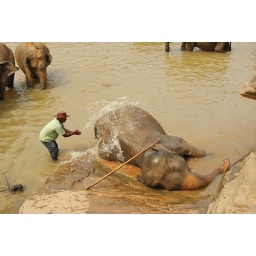
An elephant enjoying a cold bath in the river